2022 World Junior Ice Hockey Championships – Division III

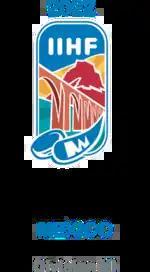

The 2022 World Junior Ice Hockey Championship Division III was an international ice hockey tournament organized by the International Ice Hockey Federation. Division III represents the sixth and the lowest tier of the IIHF World Junior Championship. The tournament would have been held in Querétaro, Mexico, from 6 to 16 January 2022, but was cancelled due to the COVID-19 pandemic. Later it was rescheduled and was played from 22 to 30 July 2022.